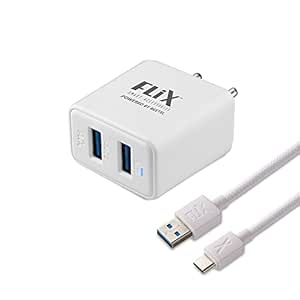
Flix (Beetel) Bolt 2.4 12W Dual USB Smart Charger
Category: Electronics
Price: 249 (list price: 599)
Rating: 3.9 (2,147 ratings)
About this product: With The Intelligent Chip Inside, Dual Usb Wall Charger Matches The Current As Your Device'S Need Automatically. Over-Current, Over-Voltage And Short-Circuit Protection Also Effectively Protect Your Smartphones From Damage|Internal Protection Mechanisms Offers Multiple Protection Against Short-Circuit, Over-Temperature, Over-Current, Over-Voltage And More|Robust Textured Casing And Premium Internal Components Ensure Perfect Performance|Usb Charger With Dual Ports Allow You To Charge 2 Devices At The Same Time With The Total Output Of 2.4A Current.|Power Source Type: Corded Electric